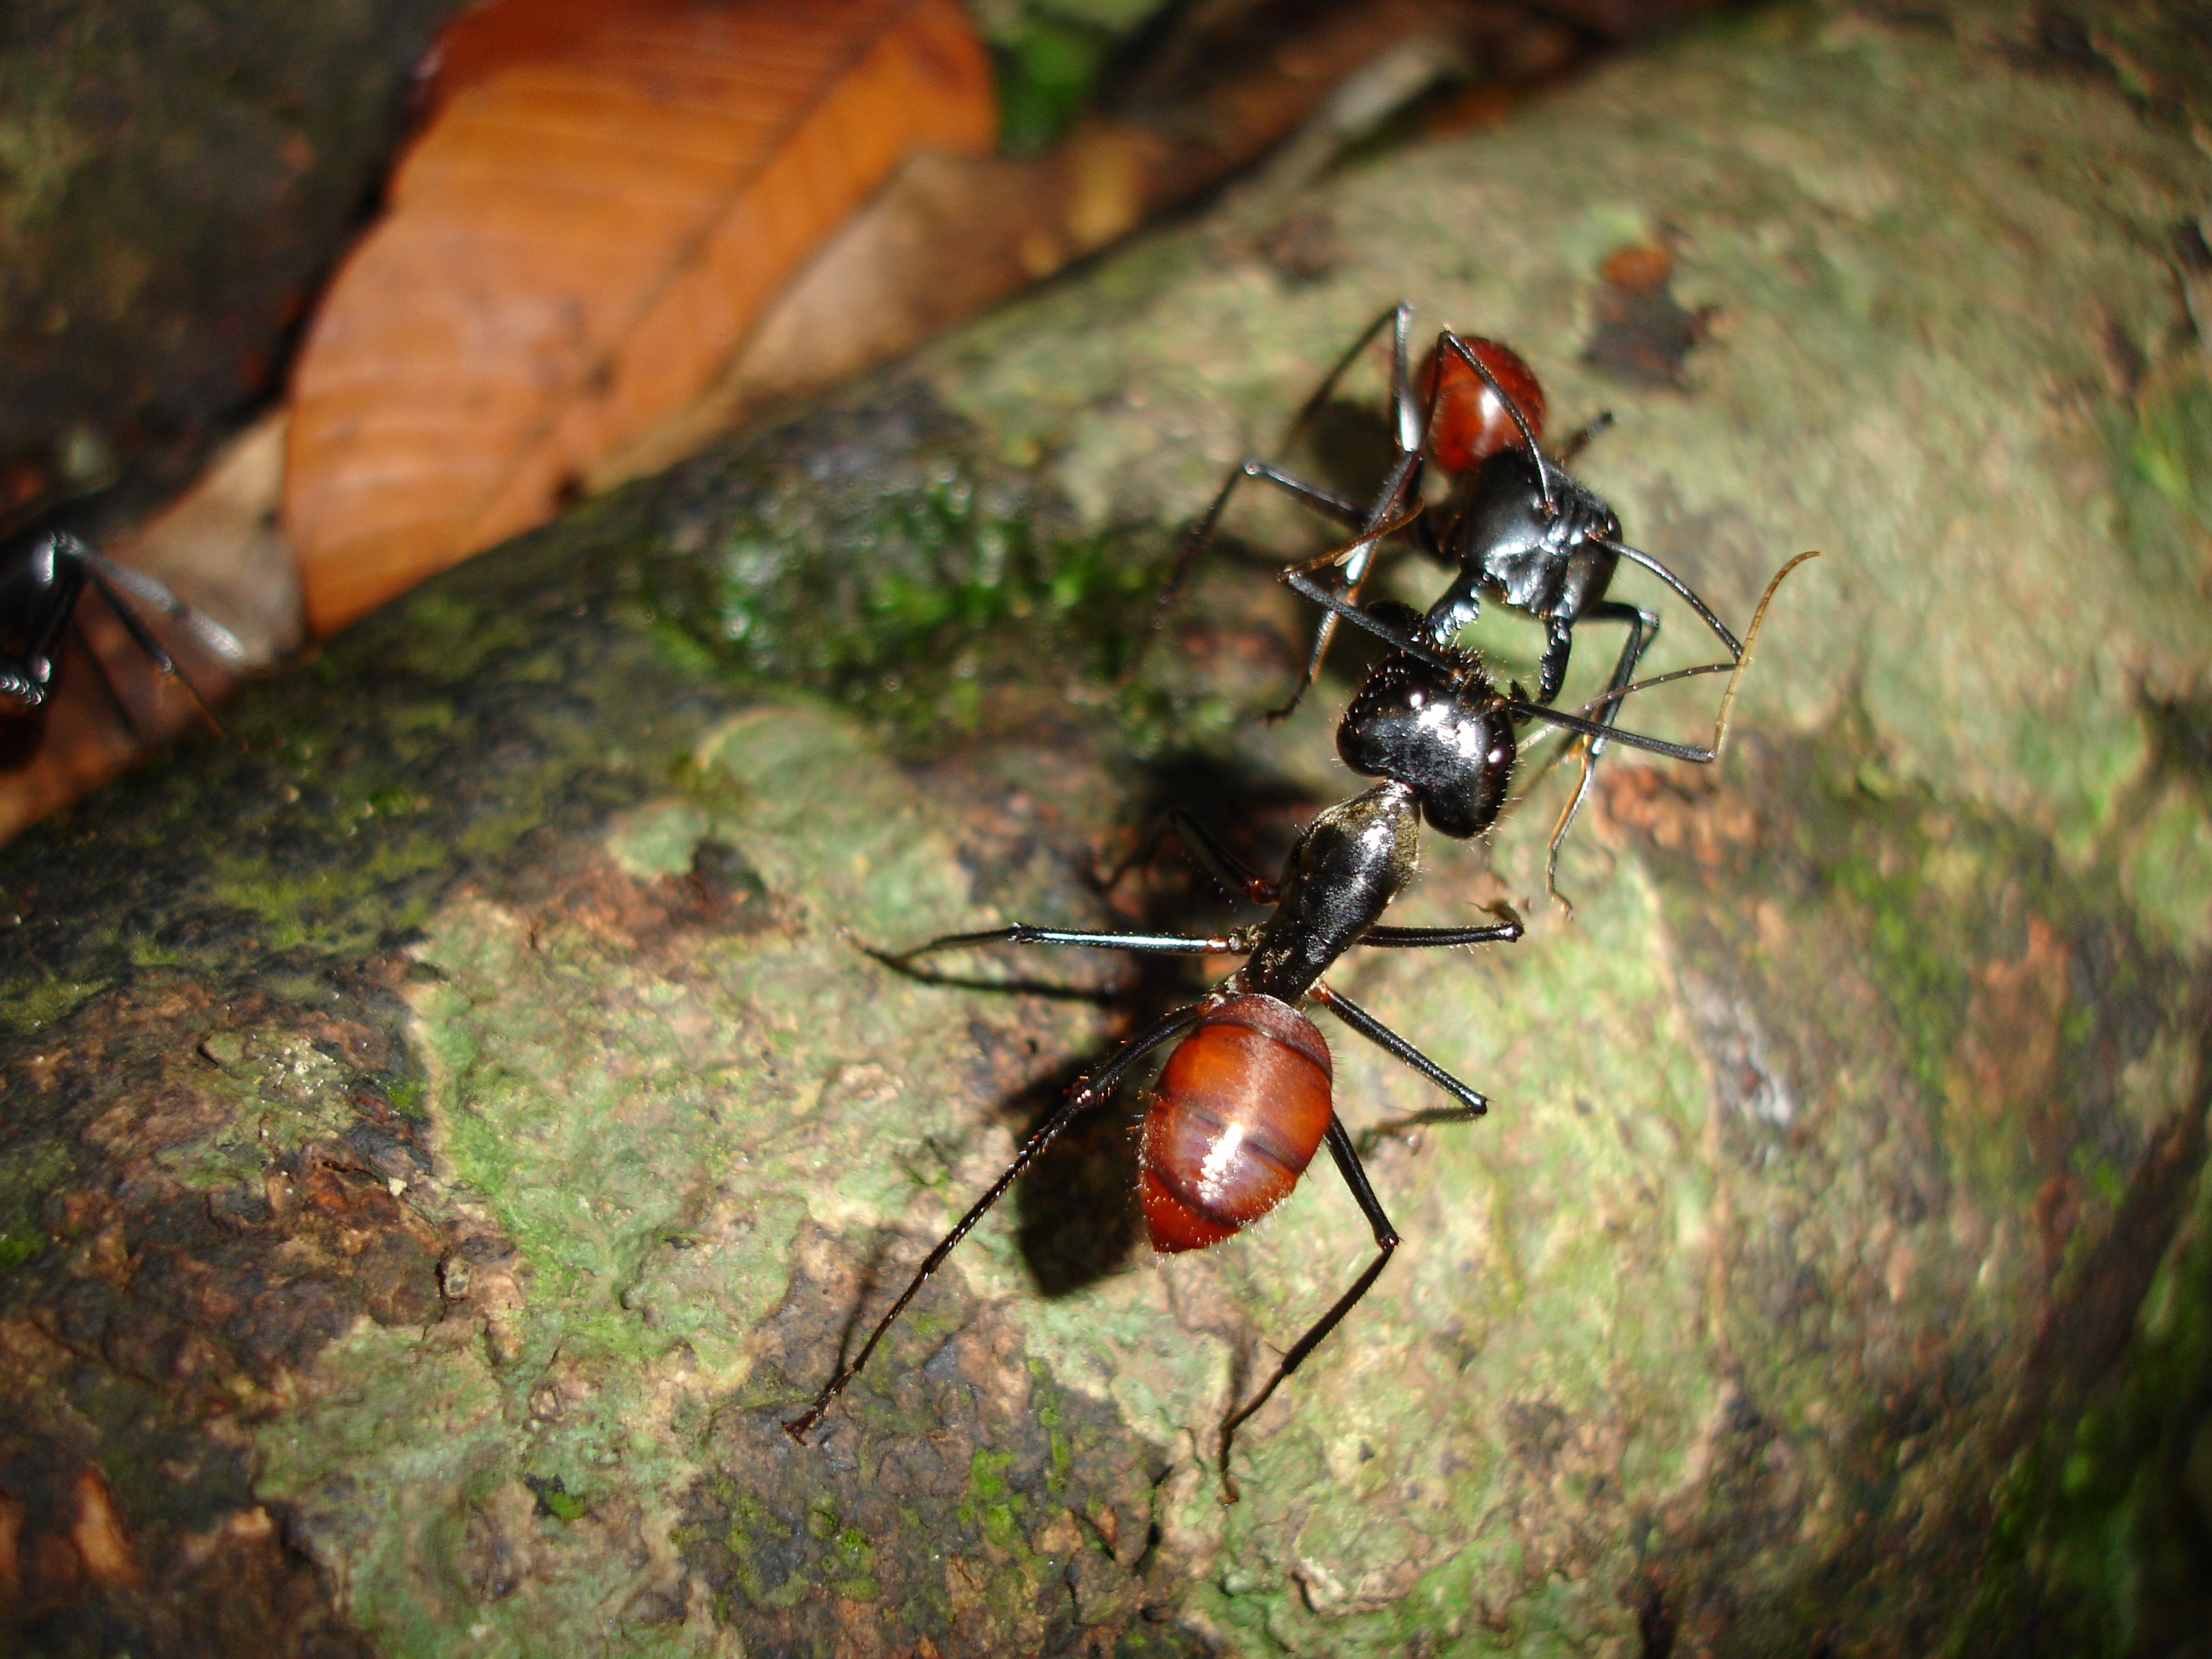
nature, flower, wildlife, insect, brown, fauna, invertebrate, close up, insects, creature, hornet, ant, wasp, pest, beetle, borneo, ants, macro photography, arthropod, ground beetle, leaf beetle, membrane winged insect, scarabs